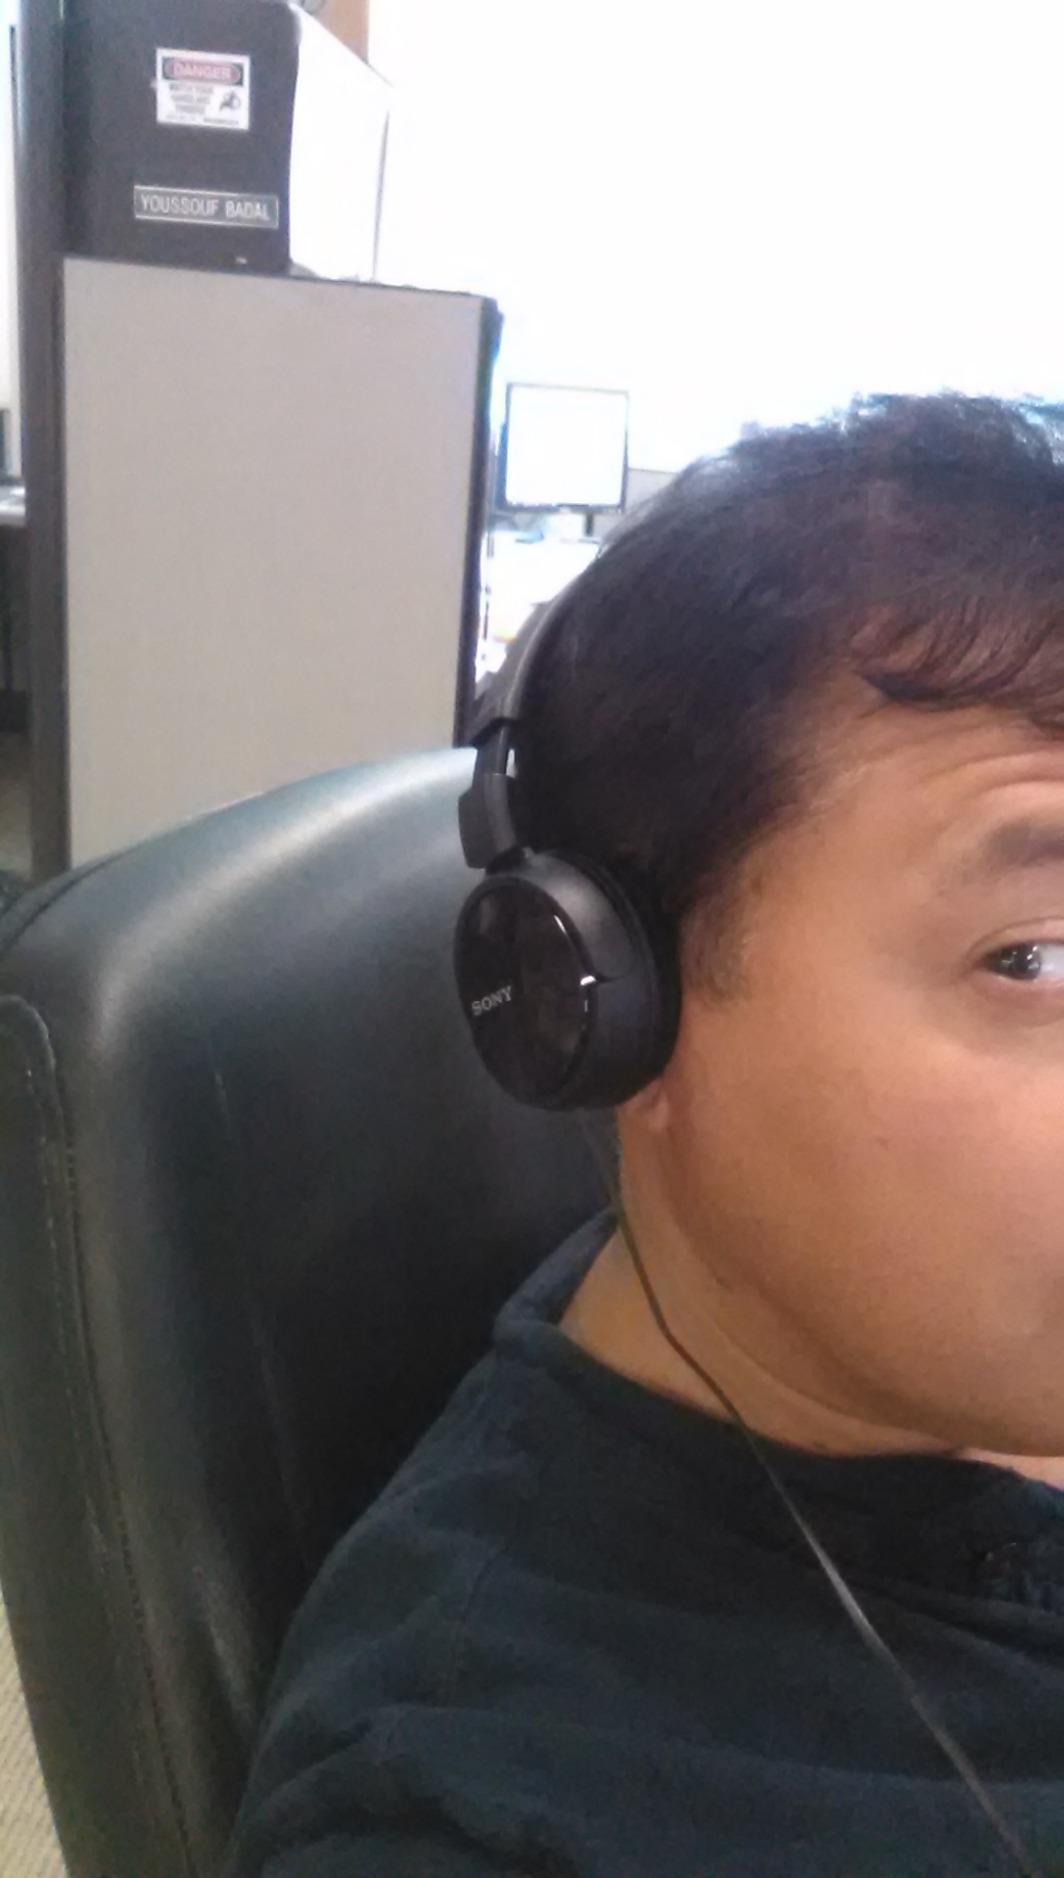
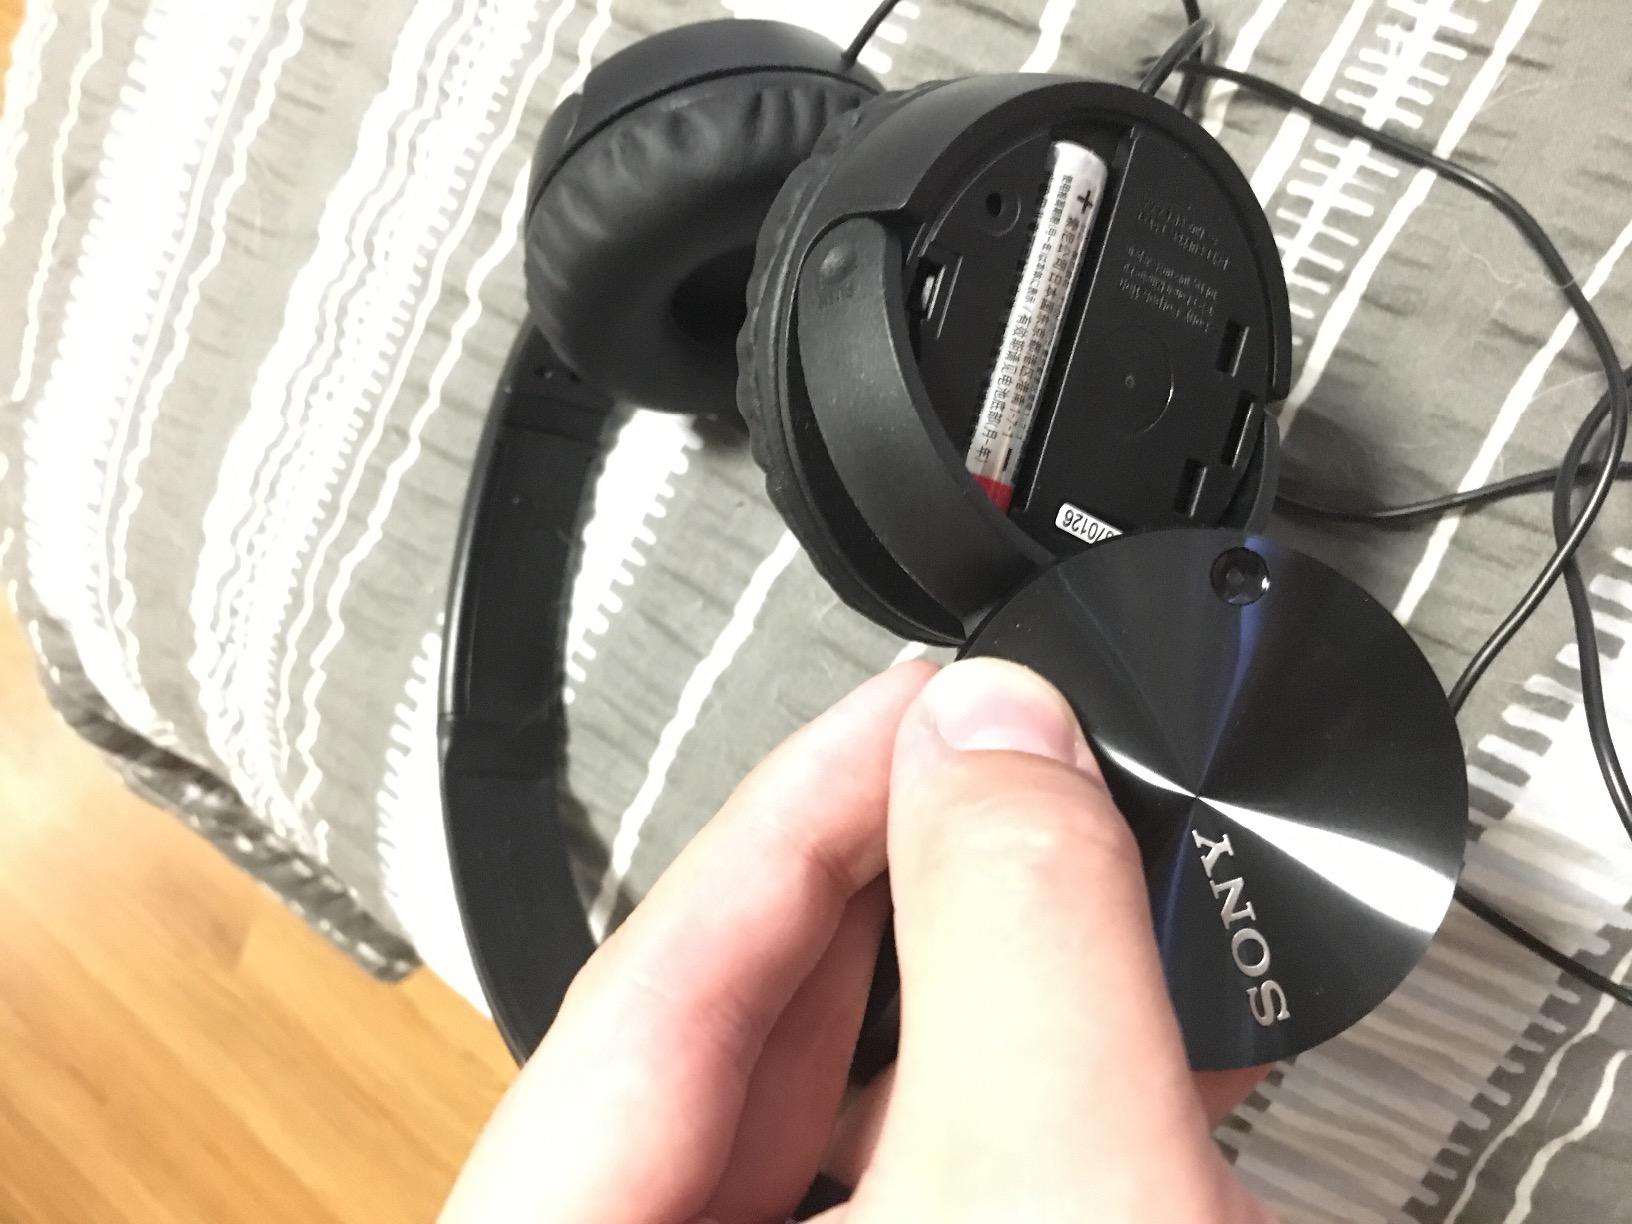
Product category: headphones
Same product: yes